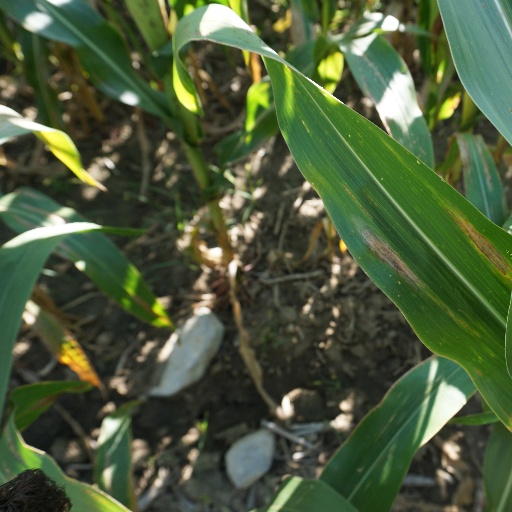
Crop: maize; corn